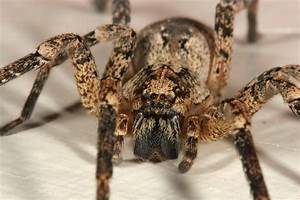
Label: ragno